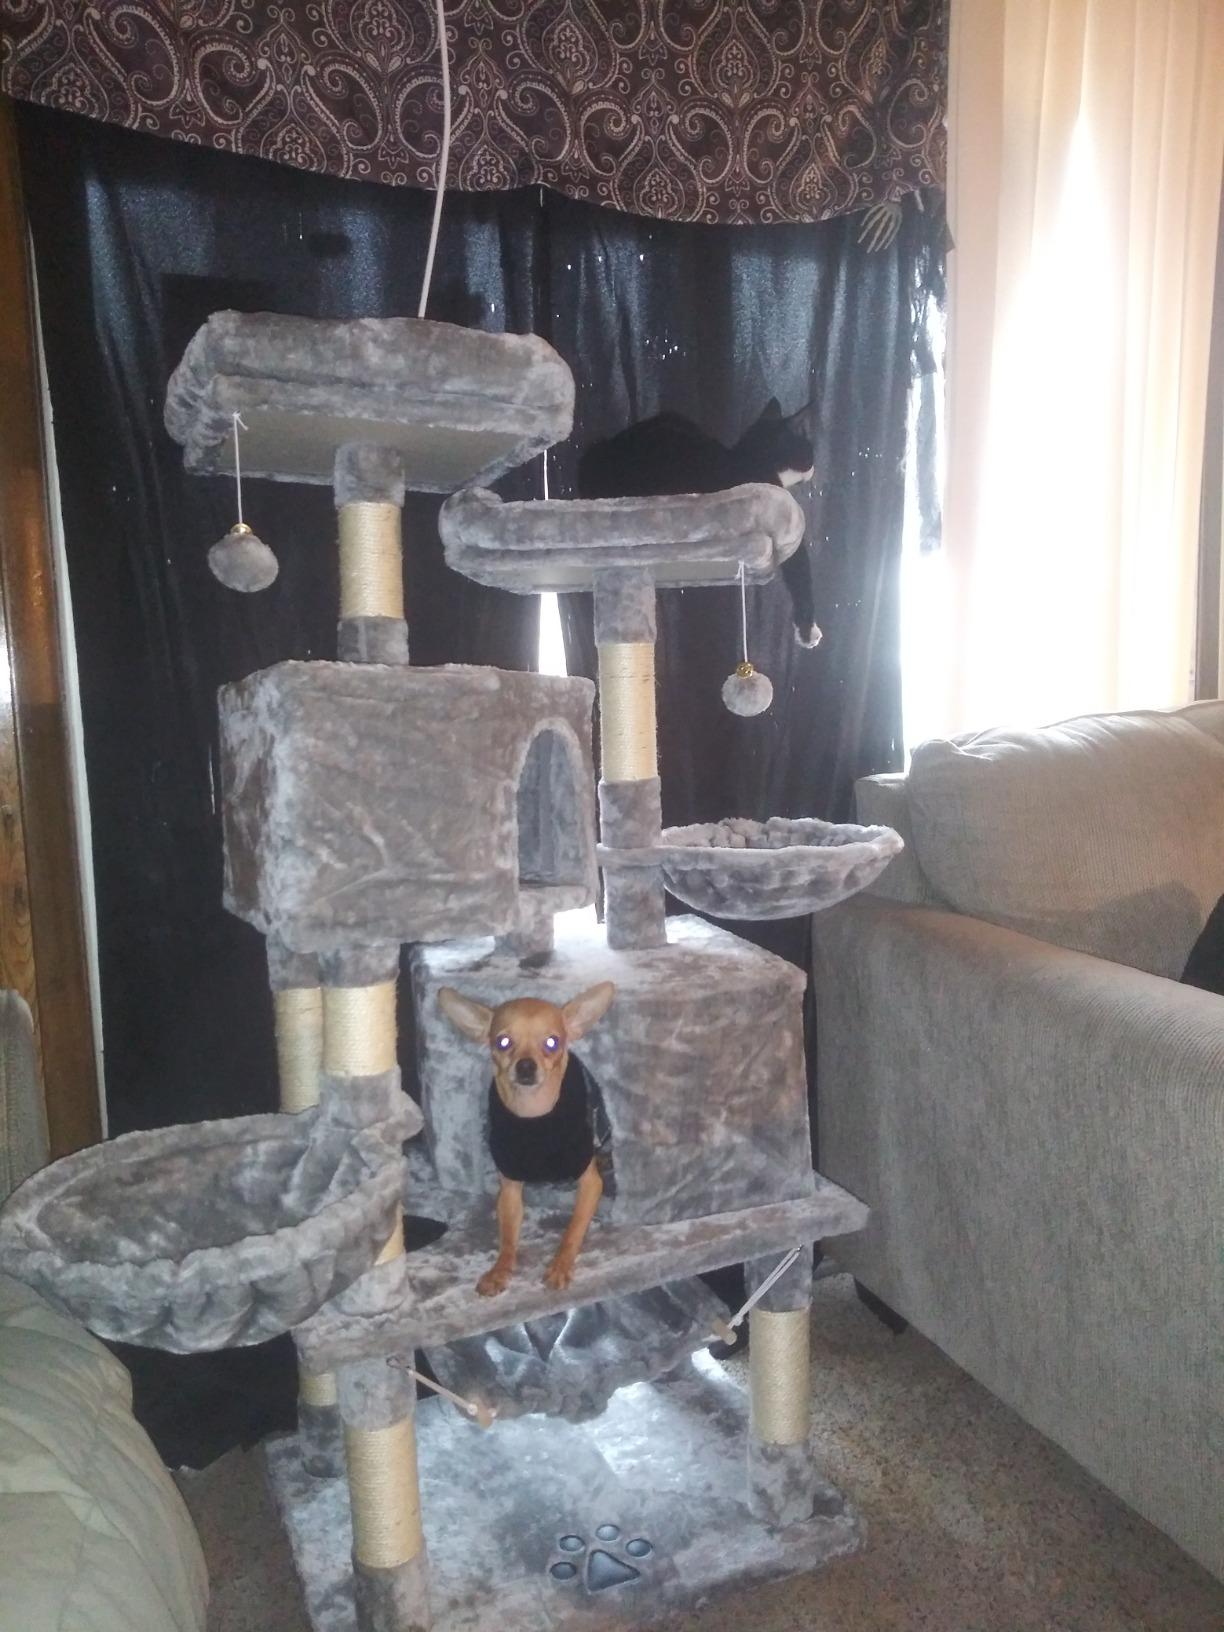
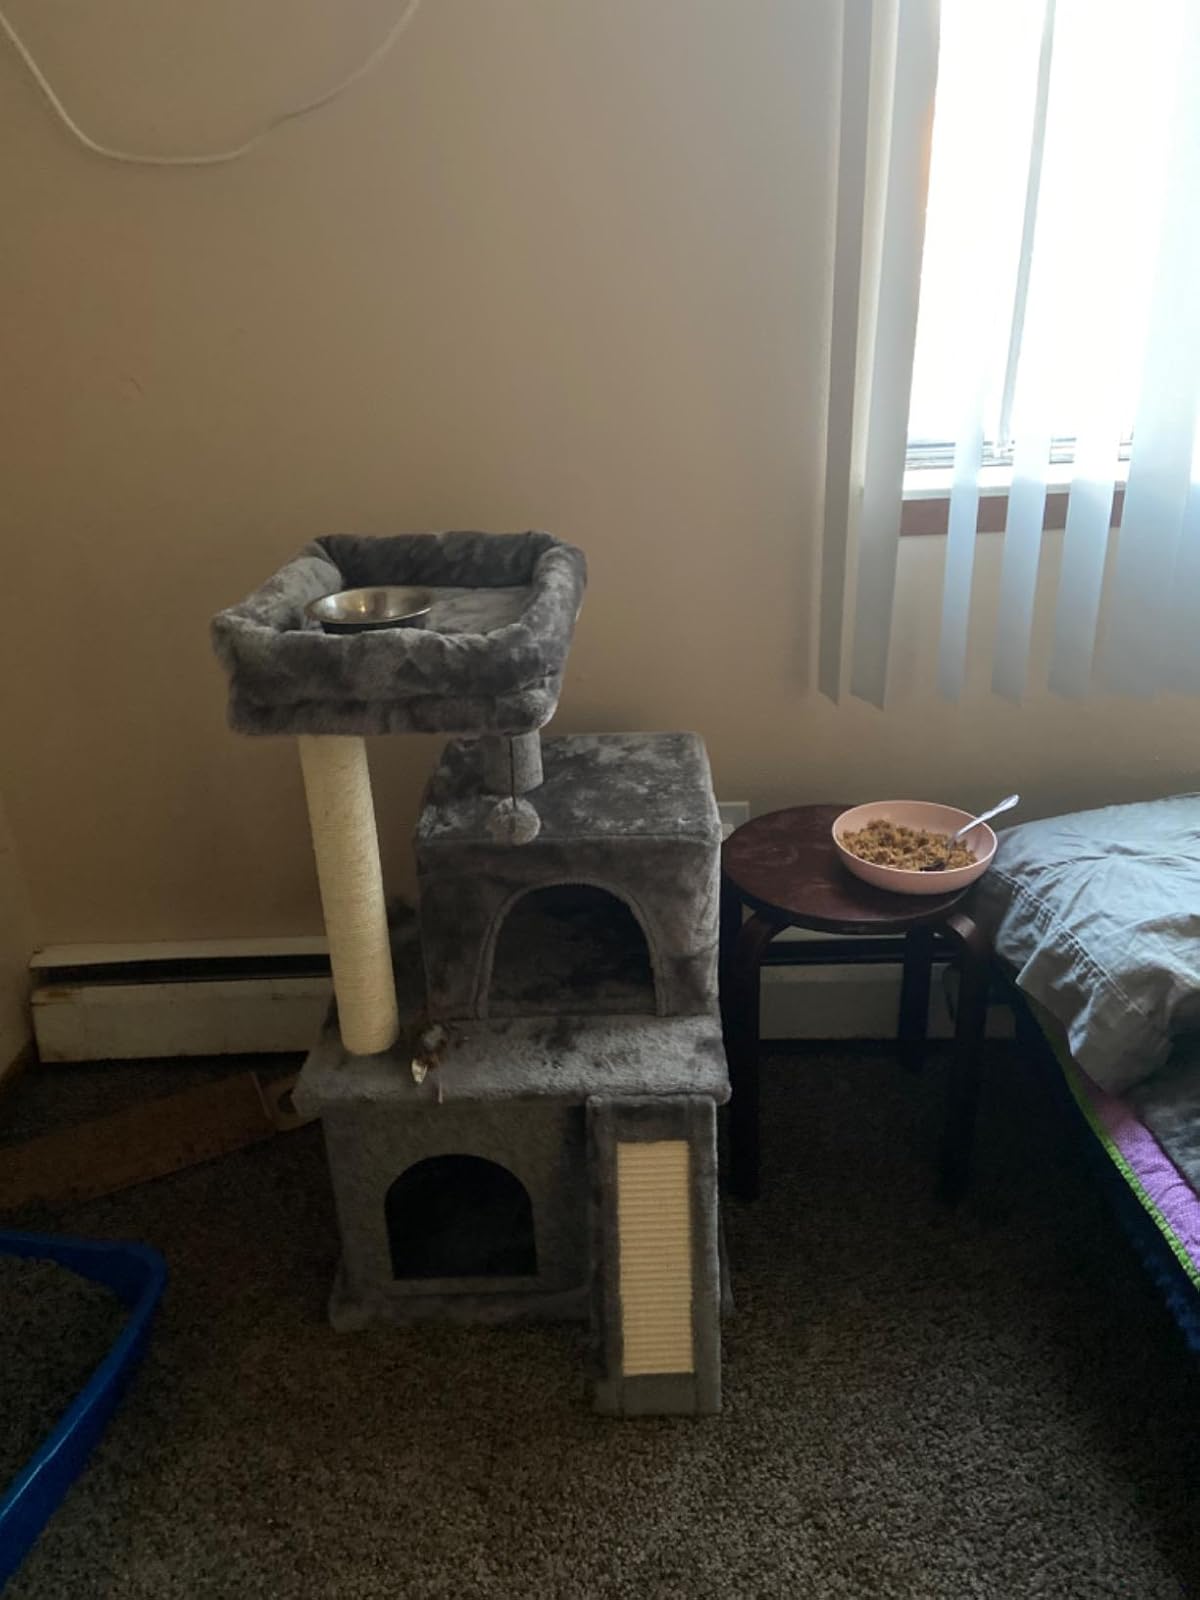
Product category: items_cat tree
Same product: no